Newton-le-Willows railway station

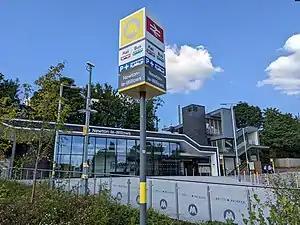
Newton-le-Willows railway station

Newton-le-Willows railway station is a railway station in the town of Newton-le-Willows, in the Metropolitan Borough of St Helens, and at the edge of the Merseytravel region ( from Liverpool Lime Street). The station is branded Merseyrail. The station is situated on the northern route of the Liverpool to Manchester Line, the former Liverpool and Manchester Railway which opened in 1830. It is a busy feeder station for nearby towns which no longer have railway stations, such as Golborne, Billinge and Haydock. There is also a complimentary bus shuttle service to Haydock Park Racecourse on certain racedays.